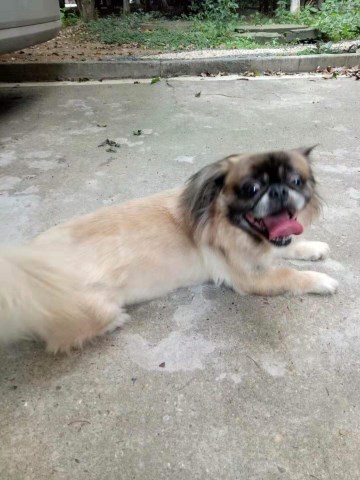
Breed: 480-n000125-Pekinese